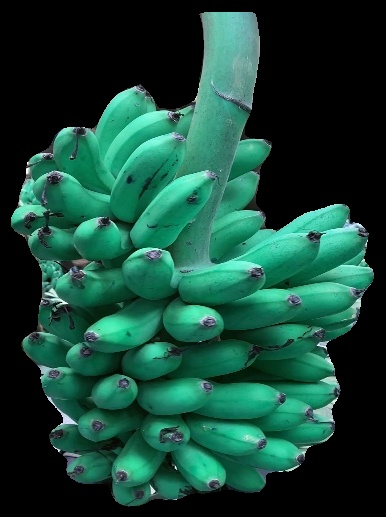
Variety: rasbale
Grade: grade1